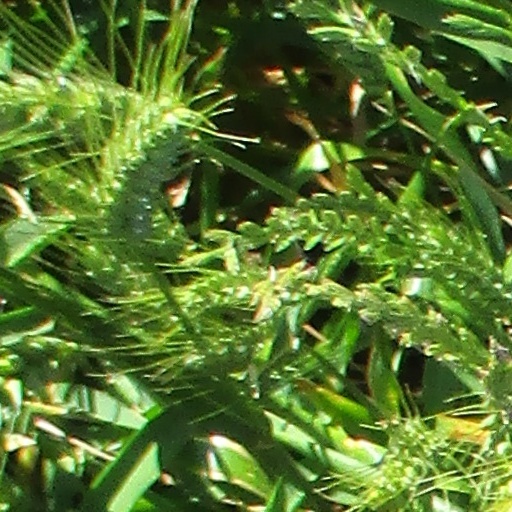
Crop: wheat